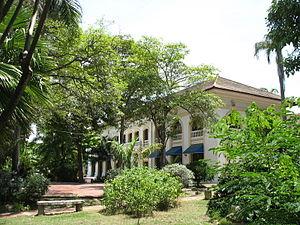
Barranquilla est une ville du nord de la Colombie et la capitale du département d'Atlántico. Elle se situe sur la rive occidentale du río Magdalena, le fleuve le plus important de Colombie, à 7,5 km de son embouchure sur la mer des Caraïbes, ou mer des Antilles, dépendance de l'océan Atlantique.